Trevor Hoffman

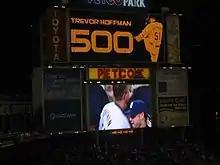
Hoffman was first major leaguer to reach 500 saves.

On April 28, 2007, in a 3–2 win over the Dodgers, Hoffman earned a save and pitched in his 803rd game for the Padres, breaking the MLB record for games pitched for one team. The record was previously held by both Walter Johnson of the Washington Senators and Elroy Face of the Pittsburgh Pirates. On June 6 against the Dodgers, Hoffman became the first pitcher in MLB history to log 500 saves after the Padres' 5–2 victory. Hoffman was awarded the Delivery Man of the Month for May after converting all 11 of his save opportunities and allowing no earned runs in 13 games. On July 1, Hoffman was named to the NL All-Star Team for the sixth time in his career. On September 8 against the Colorado Rockies, Hoffman struck-out Todd Helton swinging on a 74-mph change-up for his 1,000th career strikeout, becoming the eighth reliever to reach the mark. On September 27, Hoffman picked up his 40th save of the 2007 season, marking his ninth season with 40 saves, a Major League record. On September 29, one strike away from clinching the Padres third consecutive playoff berth, Hoffman surrendered a tying, two-out triple in the ninth inning to Tony Gwynn Jr., son of legendary Padres Hall of Famer Tony Gwynn. The Padres would lose 4–3 in the 11th inning to the Milwaukee Brewers. On October 1, in the Padres' wild card tie-breaker game against the Rockies, Hoffman blew his second straight save opportunity and his team's 8–6 lead in the 13th inning. He took the loss when he allowed the game-winning run to score on a sacrifice fly. For the season, he converted 42 saves in 49 opportunities while posting a 4–5 mark and 2.98 ERA. His 42 saves were the third most in the NL. A couple of weeks after the end of the season, Hoffman had minor arthroscopic surgery on his pitching elbow to remove bone chips. He said it was unrelated to his pitching performance at the end of the season.